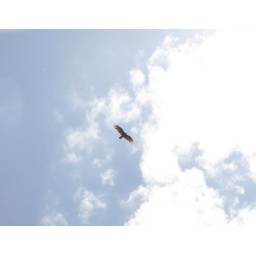
Falcon flying in sky